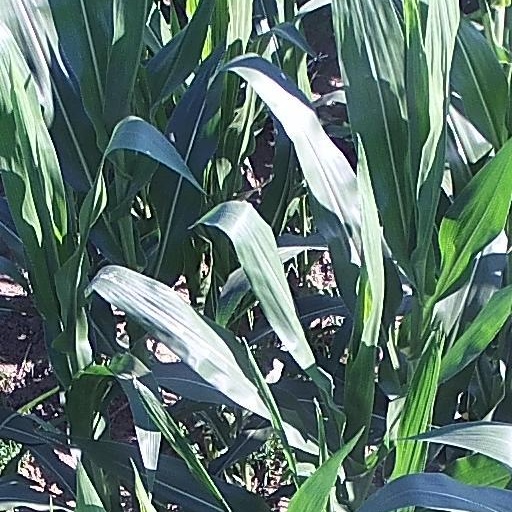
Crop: maize; corn